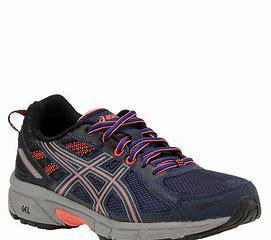
Brand: Asics
Model: Gel Venture 6